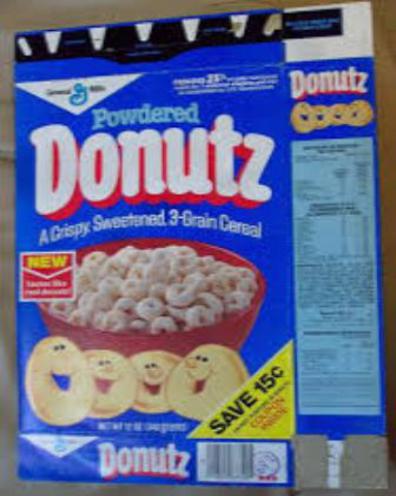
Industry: Food